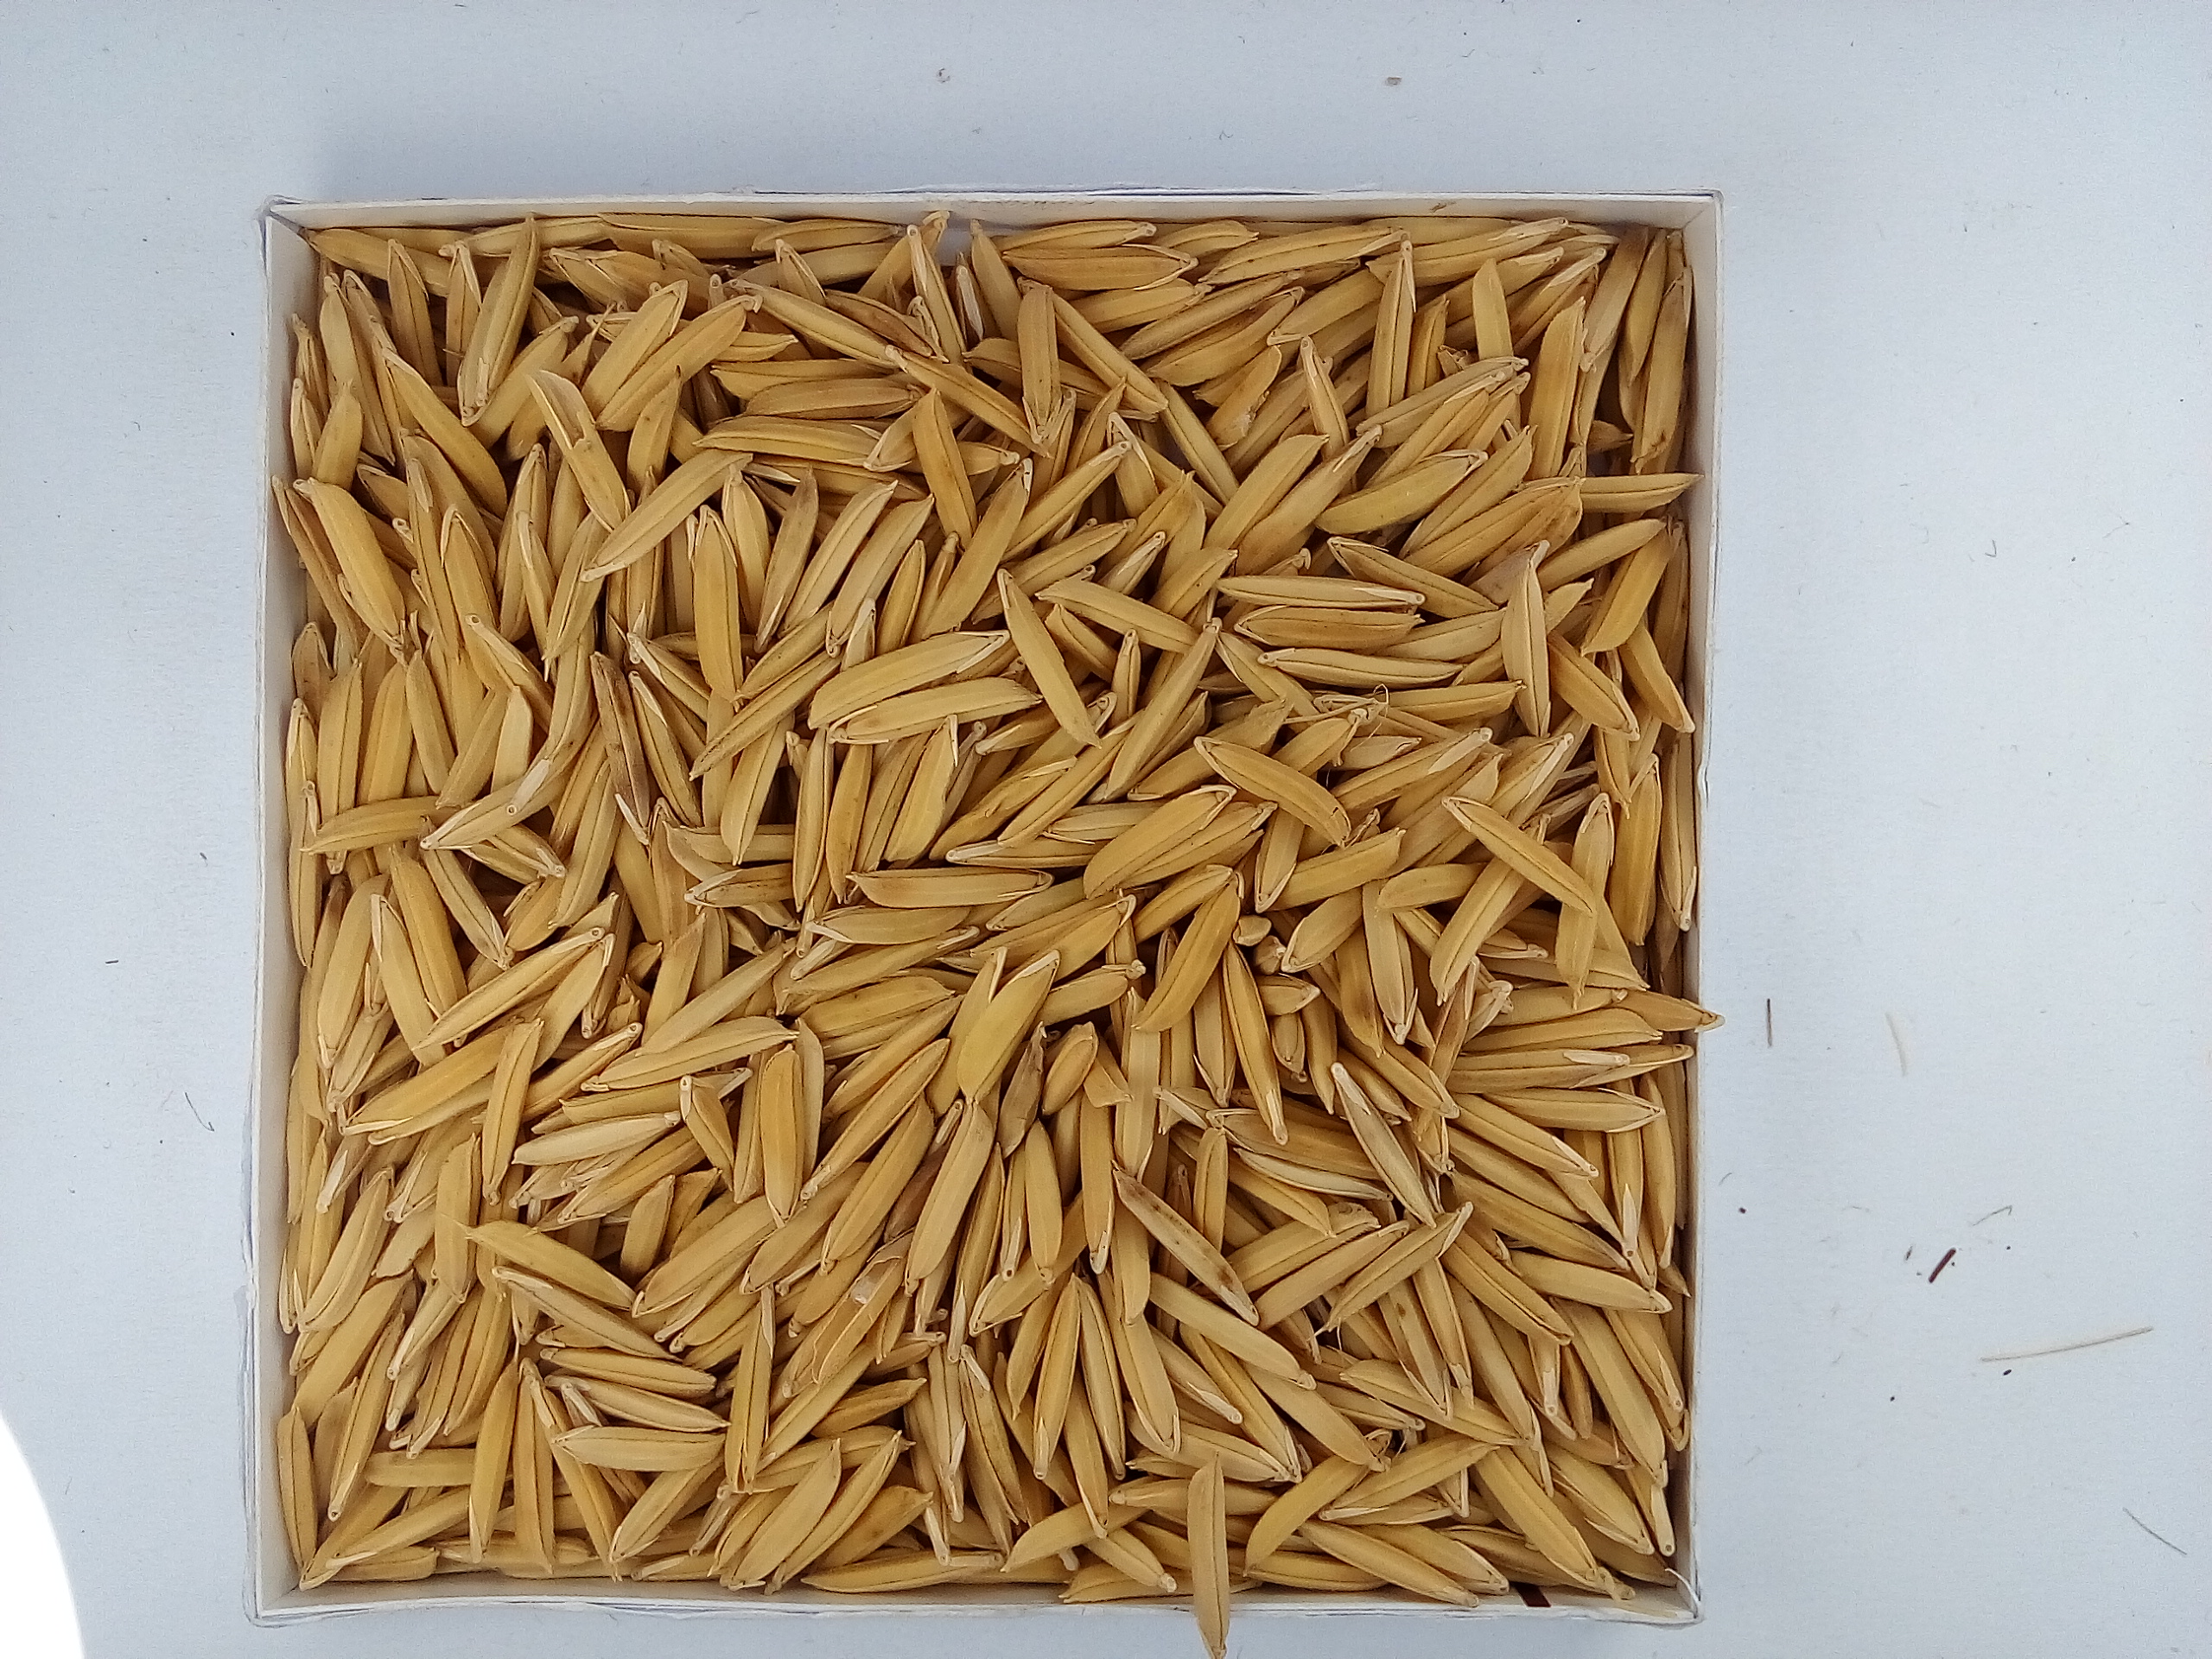
Rice seed variety: Unknown